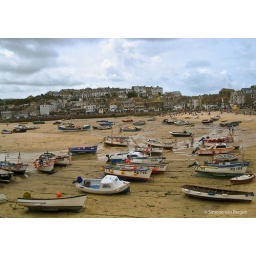
Boats on the beach in Cornwall. Twice a day, when the tide is low the boats are stuck on the sand.